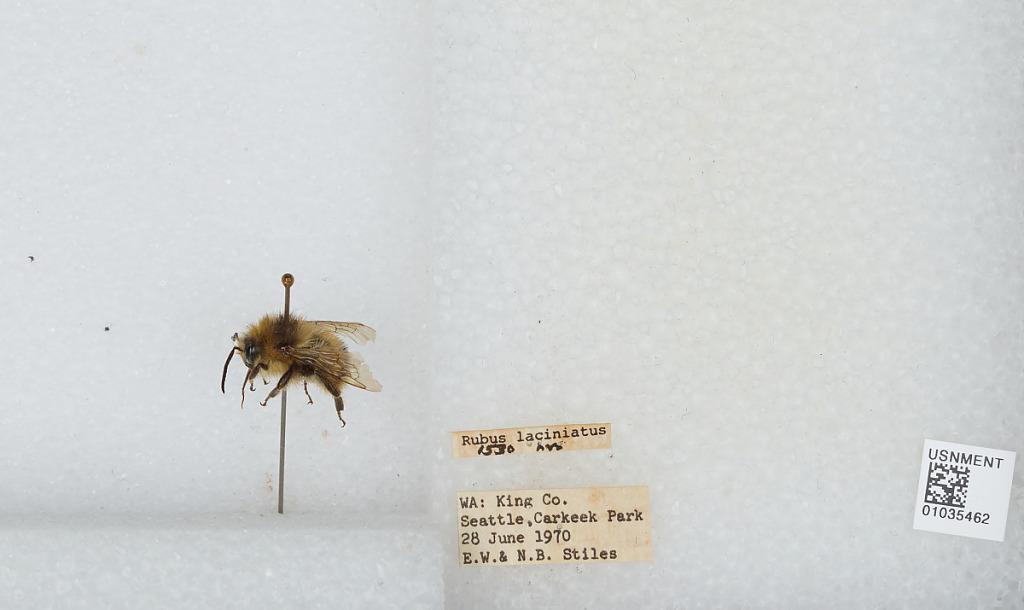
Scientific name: Bombus (Pyrobombus) mixtus Cresson
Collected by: E. Stiles & N. Stiles
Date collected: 1970-6-28
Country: United States
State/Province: Washington
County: King
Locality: Carkeek Park
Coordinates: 47.7128, -122.378